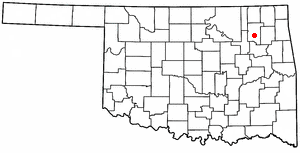
La ville de Claremore est le siège du comté de Rogers, dans l’État de l’Oklahoma, aux États-Unis. Sa population s’élevait à 18 581 habitants lors du recensement de 2010, estimée à 19 069 habitants en 2016.